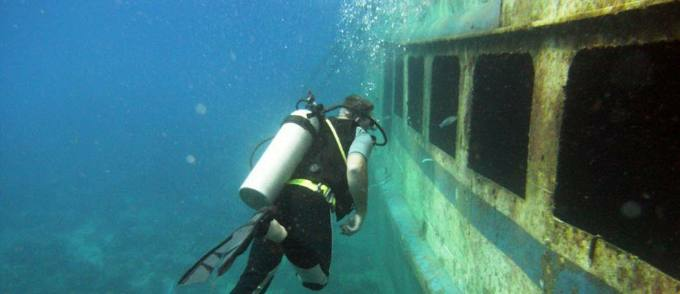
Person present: Yes